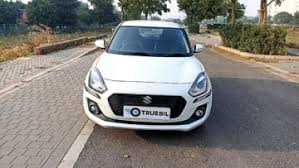
Label: noambulance